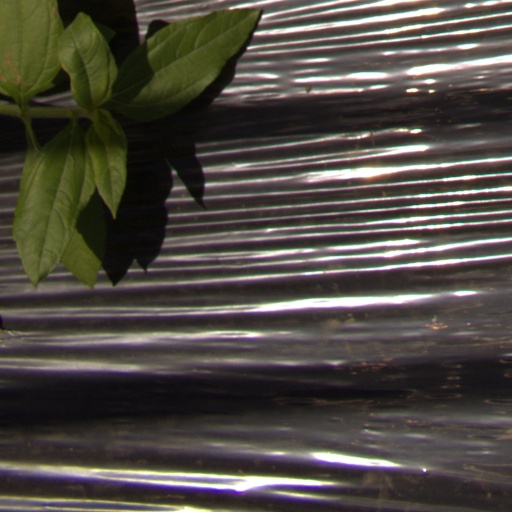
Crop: Jerusalem artichoke